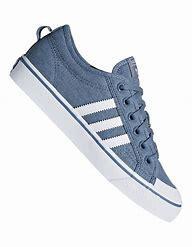
Brand: Adidas
Model: Nizza